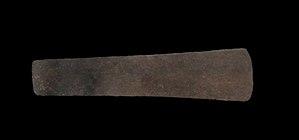
Les grottes de Barabar, parfois aussi nommées grottes de Khalatika du nom de la colline à l'époque d'Ashoka, ou bien « grottes des Sat-Garha », sont les plus anciennes grottes artificielles de l'Inde, datant de l' Empire Maurya. Ces grottes, creusées dans de gigantesques blocs de granite datent du IIIᵉ siècle av. J.-C., durant la période Maurya, à l'époque de l'empereur Ashoka et de son petit-fils et successeur Dasharatha Maurya. Les grottes sont situées dans la région de Makhdumpur du District de Jehanabad, Bihar, Inde, 24 km au nord de Gaya.